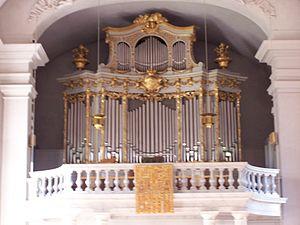
L'église Adolphe-Frédéric est une église du XVIIIᵉ siècle située au centre-ville de Stockholm, la capitale suédoise. Elle est surtout connue pour son cimetière, dans lequel reposent un certain nombre de personnalités, en particulier le Premier ministre Olof Palme.